Sportswear (fashion)

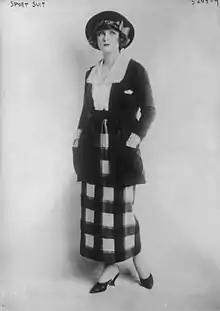
Woman wearing a "sport suit," American, June 1920. Sportswear originally described interchangeable separates, as here. Signed "Evans, LA"

Sportswear, in the context of fashion, sometimes called athleisure, is a style of dress that has its roots in the athletic apparel traditionally worn by sportsmen and women, but which has since evolved to become a broad and globally recognisable genre of fashion. Its popularity stems from a combination of comfort, practicality, and a distinctive visual identity. Typical garments include hoodies, tracksuits, leggings, sweatshirts, and sneakers, often featuring prominent manufacturer branding.